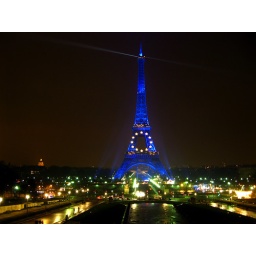
The Eiffel tower illuminated in blue to celebrate the French presidency of the EU